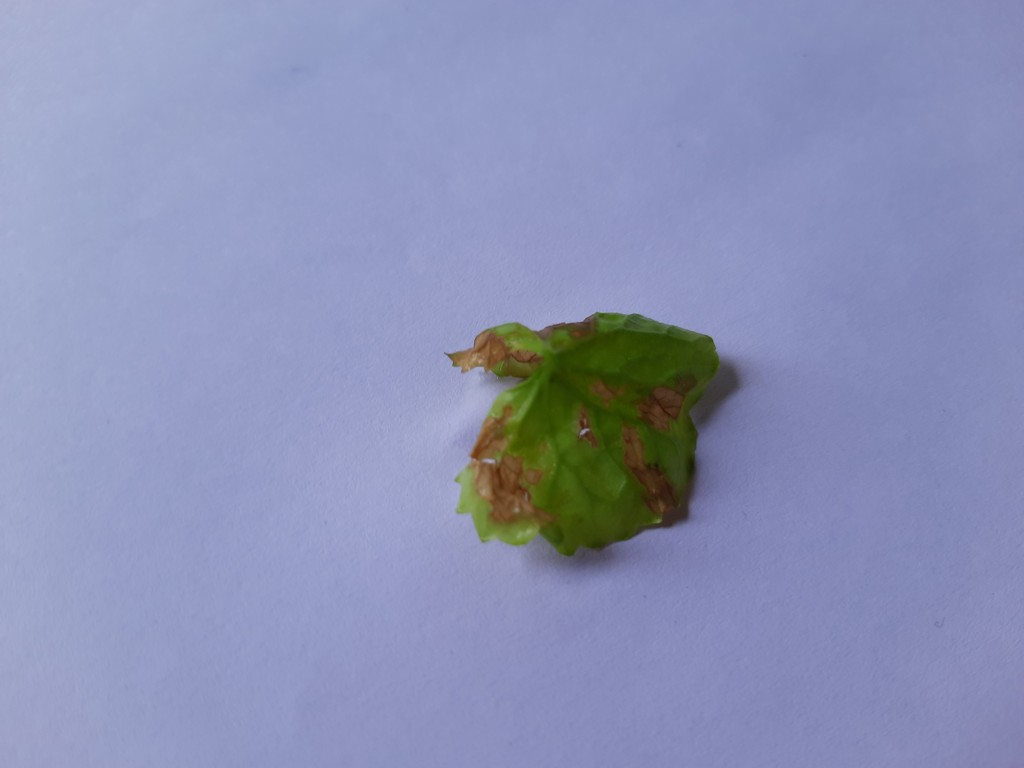
Label: Unhealthy